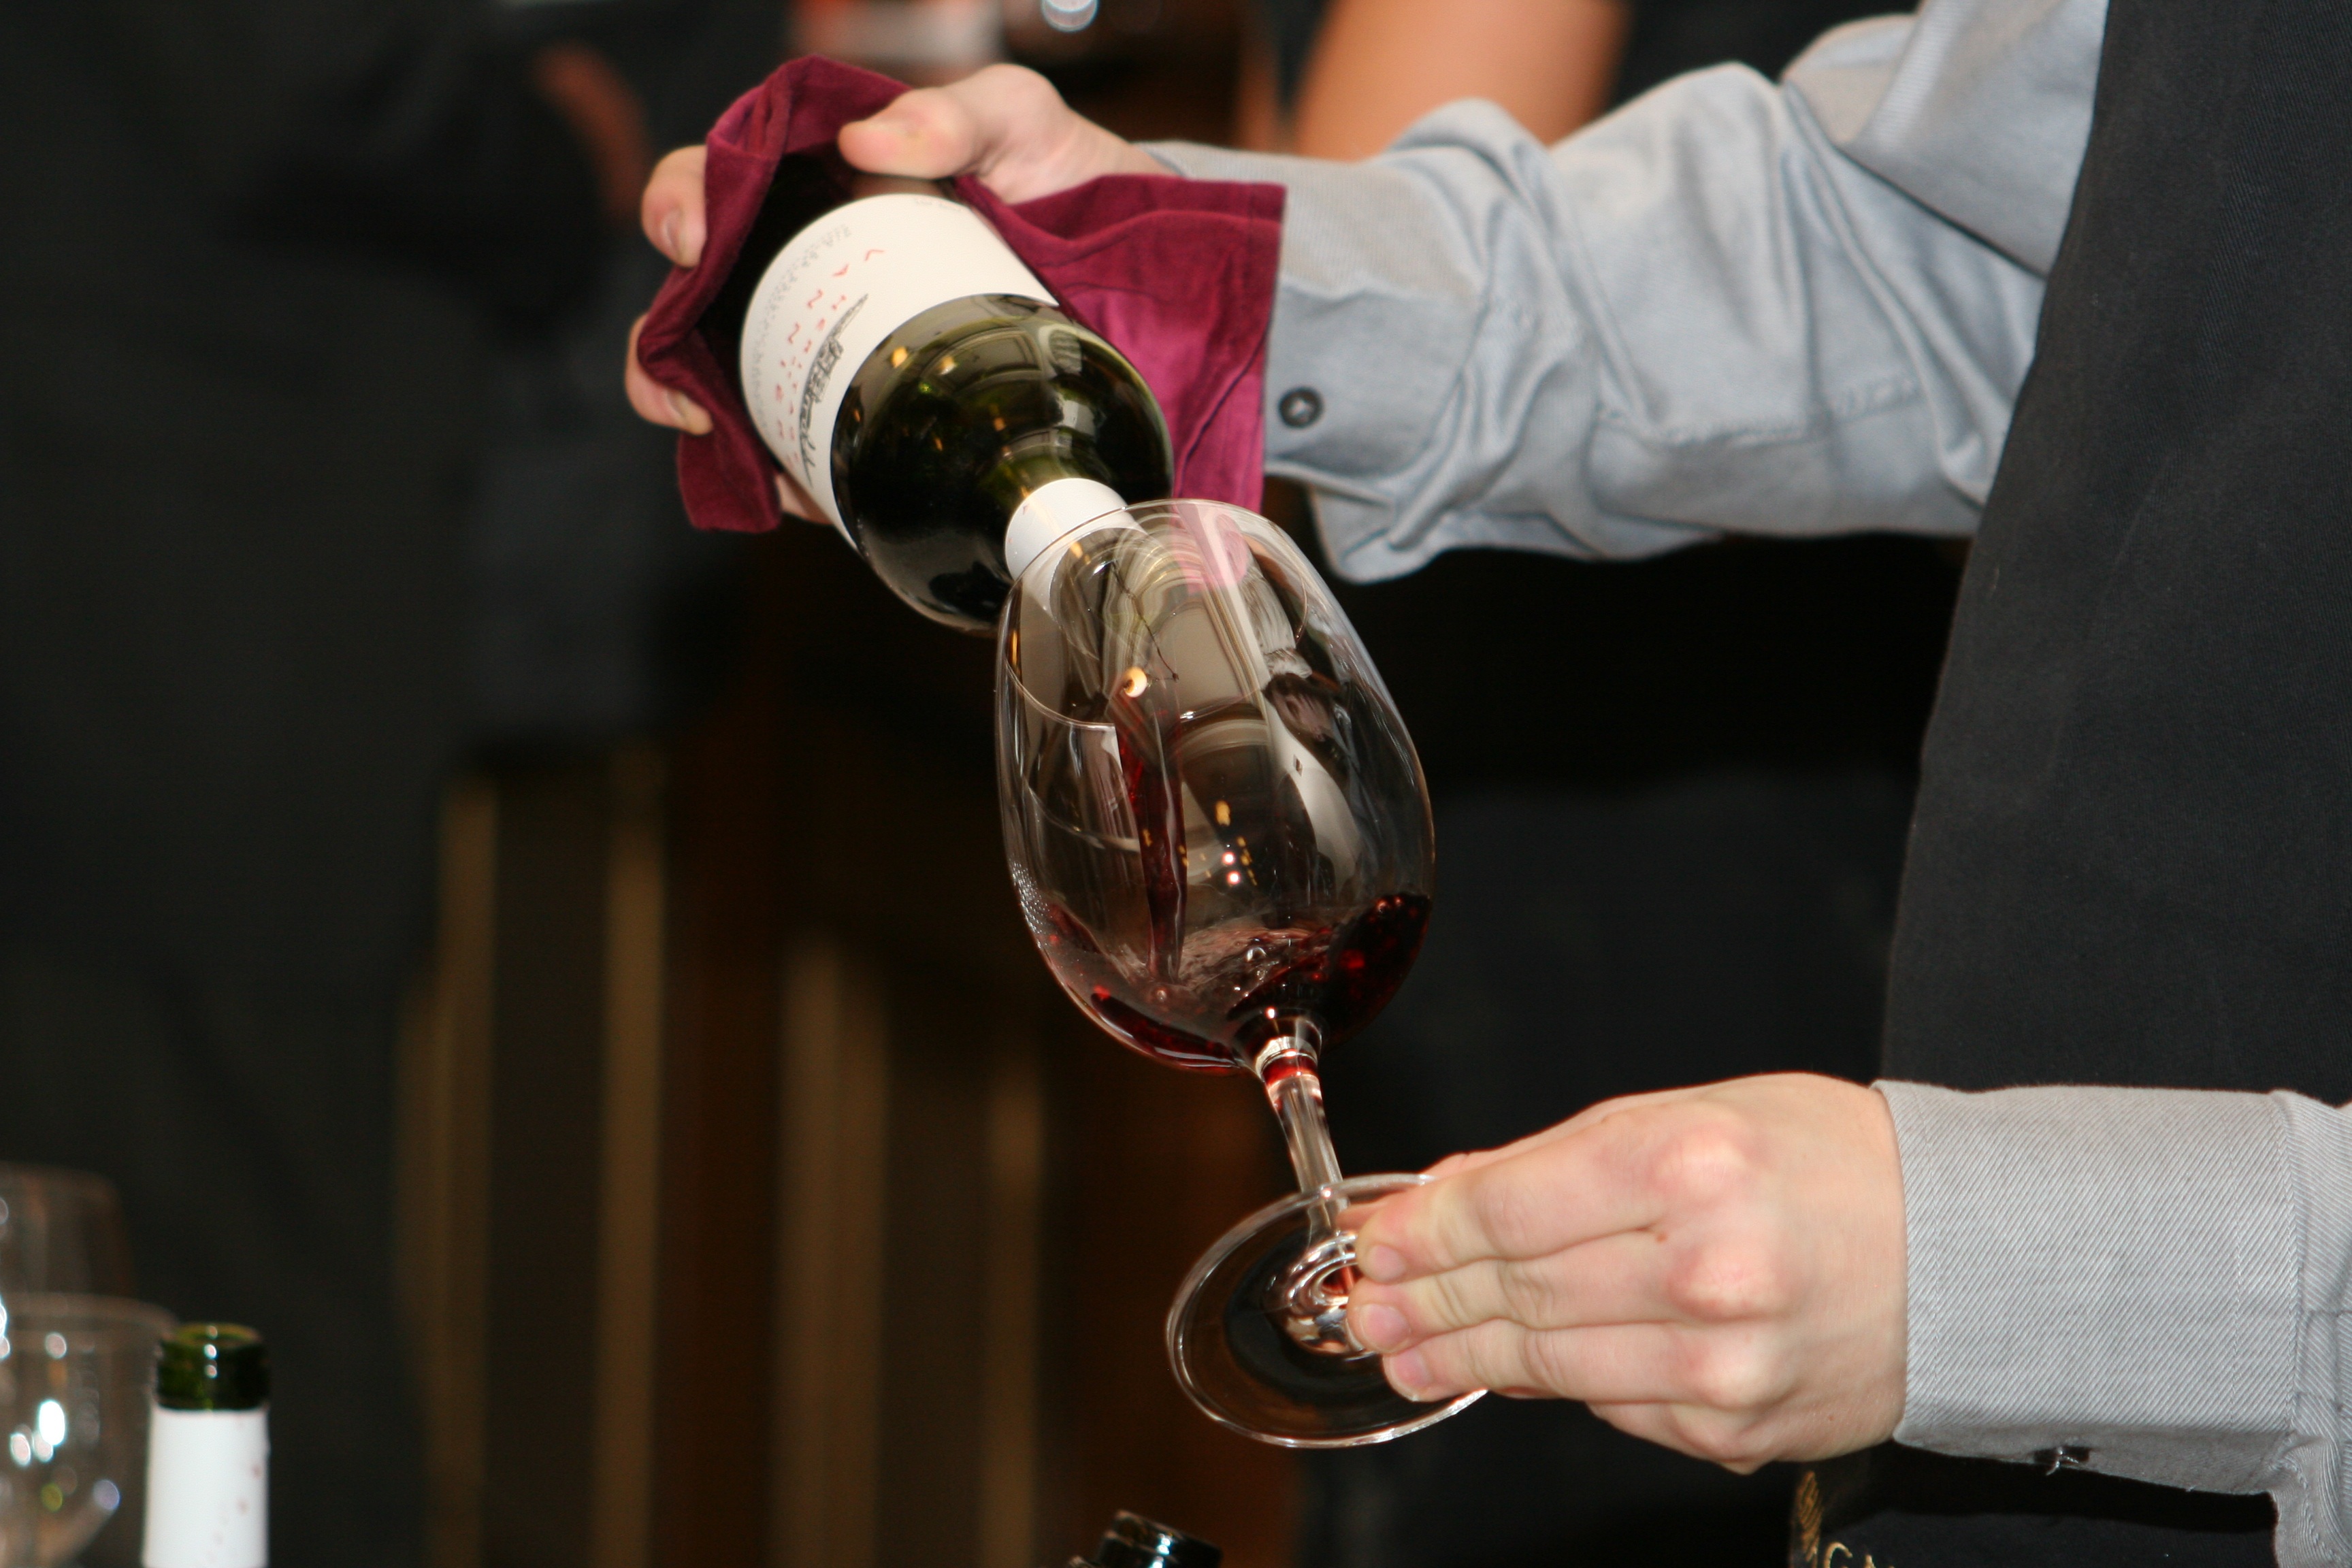
wine, celebration, ice, drink, alcohol, bottles, party, tasting, alcoholic beverage, sense, sects